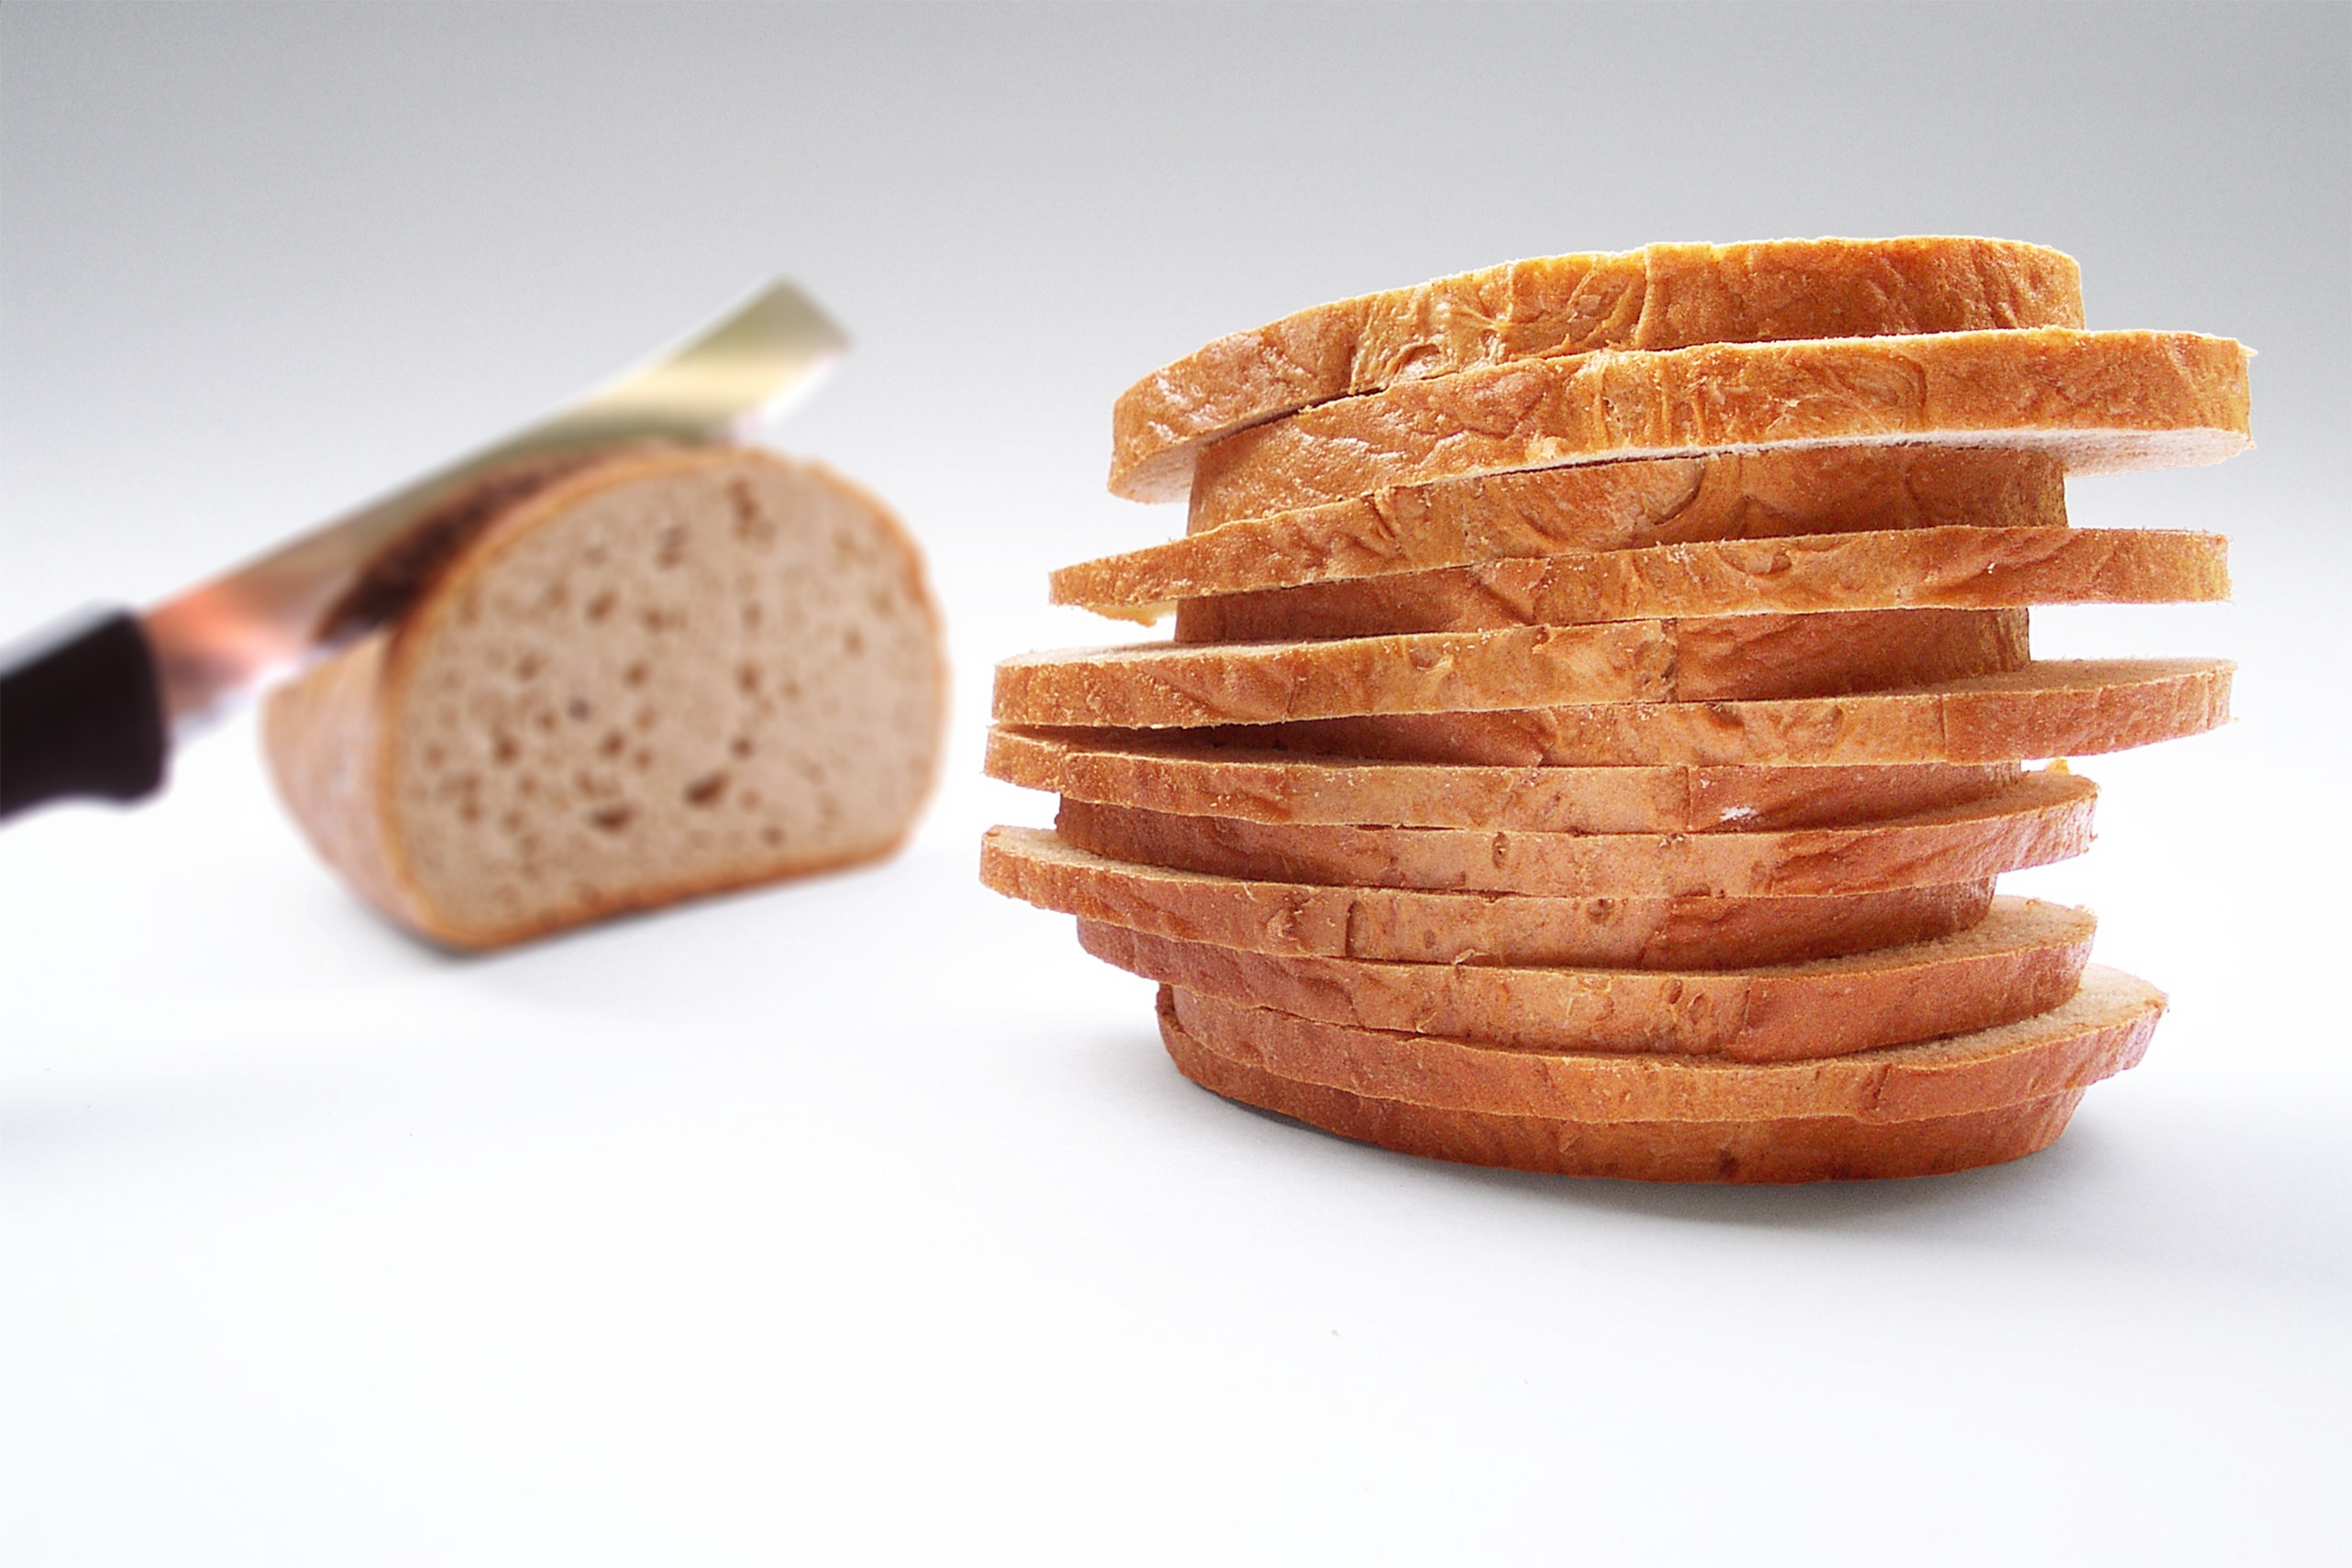
dish, meal, food, produce, macro, breakfast, baking, dessert, bread, knife, slices, baked goods, flavor, snack food